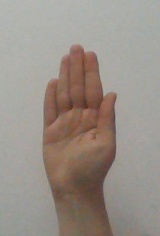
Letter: seen